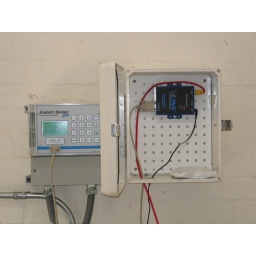
new box and vlinx installed in pump house